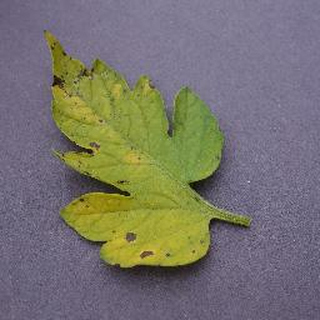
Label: tomato_septoria_leaf_spot